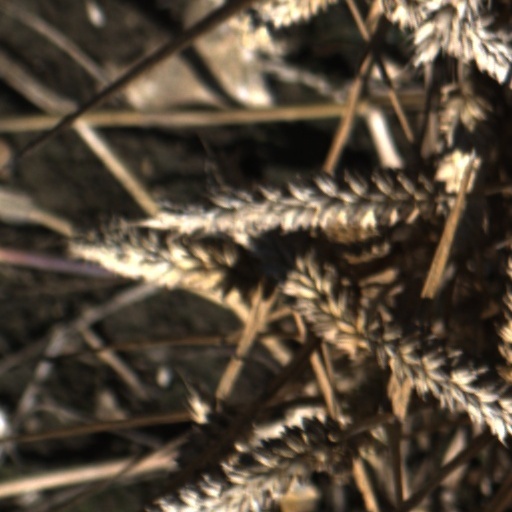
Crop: wheat